Saab 900

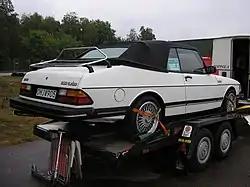
Saab 900 convertible prototype with luggage rack, later available as an accessory

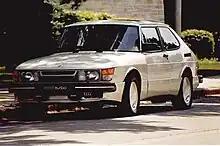
Prototype 900 SPG in Mother of Pearl White. Vehicle shown with US-spec sealed-beam headlamps as originally equipped by Saab for media test drives and reviews.

A new grille, headlamps, front turn signal lights and "integrated" bumpers freshened the 900's look for 1987, though the sheetmetal was largely unchanged. Several common parts for the 900 and 9000 were introduced for 1988 model year, including brakes and wheel hubs. This also meant that Saab finally abandoned the use of parking brakes on the front wheels, in favor of the rear wheels. Power steering was added on the 900i. The base 900, available with two or four doors, kept the pre-facelift appearance for 1987. Also new was the carburetted 900c. The Aero model received slightly bigger fender extensions so as to accommodate larger wheels, while the window trim was blacked out on all models. For 1988 catalytic converters became available with all fuel injected engines in Europe, all with cruise control as standard equipment to further help lower emissions. A water- and oil-cooled turbocharger (replacing the older oil-cooled unit) was also introduced to improve the unit's durability.